Barteljorisstraat

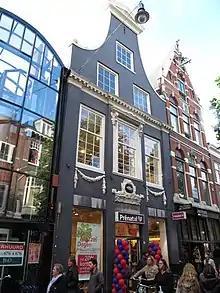
House built by Jacob van Campen

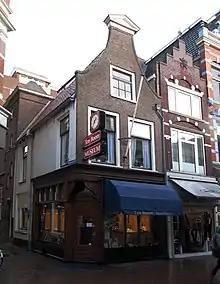
The Ten Boom Museum on the corner of the Schoutensteeg

The street is a main shopping street linking the Haarlem railway station to the Grote Markt. It runs along one of two old parallel roads running through the city on either side of the Grote Markt linking Heemstede to Schoten, and is one of the oldest people in Haarlem. It was first used in the book "The Hiding Place" by Corrie Ten Boom.